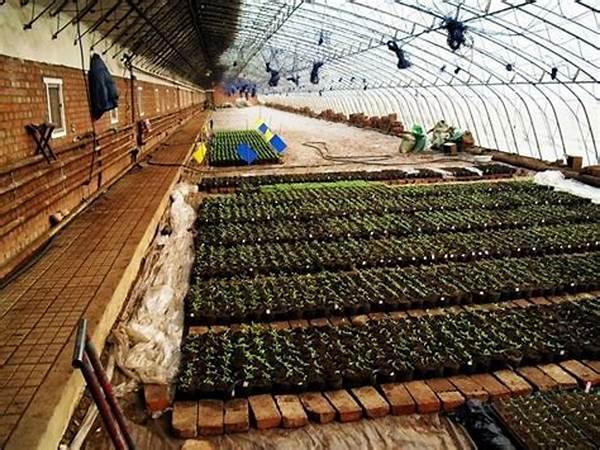
Eneo la ndani lililo tengenezwa na kuezekwa kwa ustadi lenye mkusanyiko wa bustani zilizo hifadhi vitalu vilivyoota miche midogo kwa rangi ya kijani kibichi, ikiashiria kuwa ni eneo linalotumika kwa ajili ya kilimo cha upandaji wa mbegu.